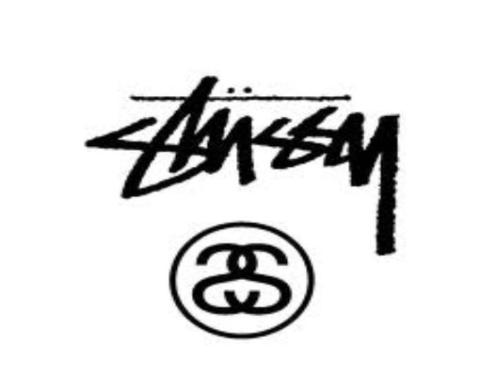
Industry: Clothes